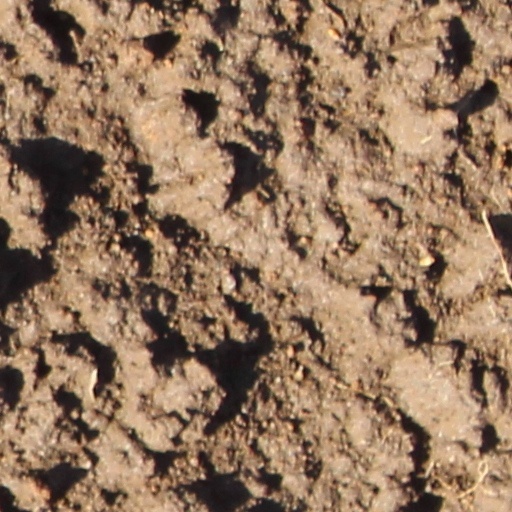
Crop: wheat